The Legacy (professional wrestling)

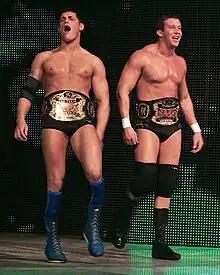
Priceless (Left-Rhodes and DiBiase-right) were two-time World Tag Team Champions

In September, Randy Orton, who at the time was injured, made an appearance on "Raw", where he criticized all the champions, mocking Rhodes and DiBiase for allowing their title belts to be stolen by Cryme Tyme (Shad Gaspard and JTG). The two responded by assaulting Cryme Tyme and introducing Manu (son of Afa the Wild Samoan, nephew of Sika the Wild Samoan and cousin of Rosey and Roman Reigns) as their new member at Unforgiven. This did little to impress Orton, so later that evening Rhodes, DiBiase, and Manu assaulted World Heavyweight Champion CM Punk as Orton confronted him backstage. This allowed Orton to punt Punk in the head, removing him from his championship match, and gaining Orton's respect.